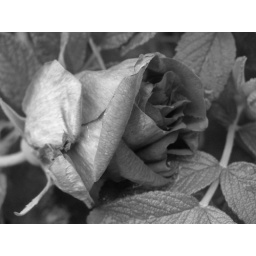
Half opened Roseraie de l'Hay rose photographed in black and white